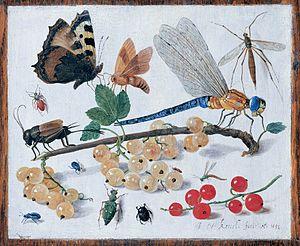
Jan van Kessel est un peintre flamand, né en 1626 à Anvers et mort en 1679 dans cette même ville.